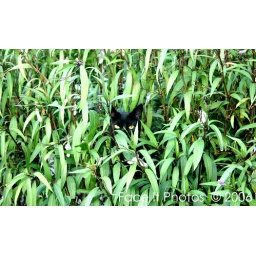
A homeless cat hiding in a field of grass on the caribbean island of St. Martin